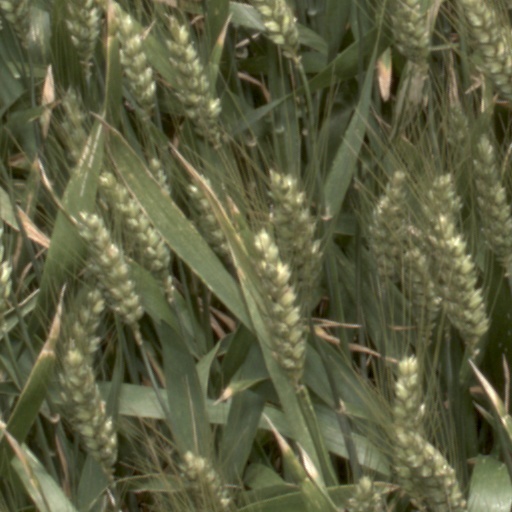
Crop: wheat